The Wild Dakotas

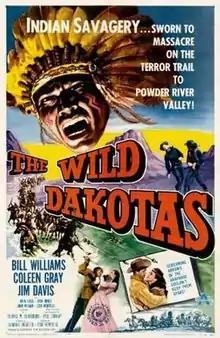
Theatrical release poster

The Wild Dakotas is a 1956 American Western film directed by Sam Newfield and written by Tom W. Blackburn. The film stars Bill Williams, Coleen Gray, Jim Davis, John Litel, Dick Jones, John Miljan and Lisa Montell. The film was released on February 28, 1956, by Associated Film Releasing Corporation.